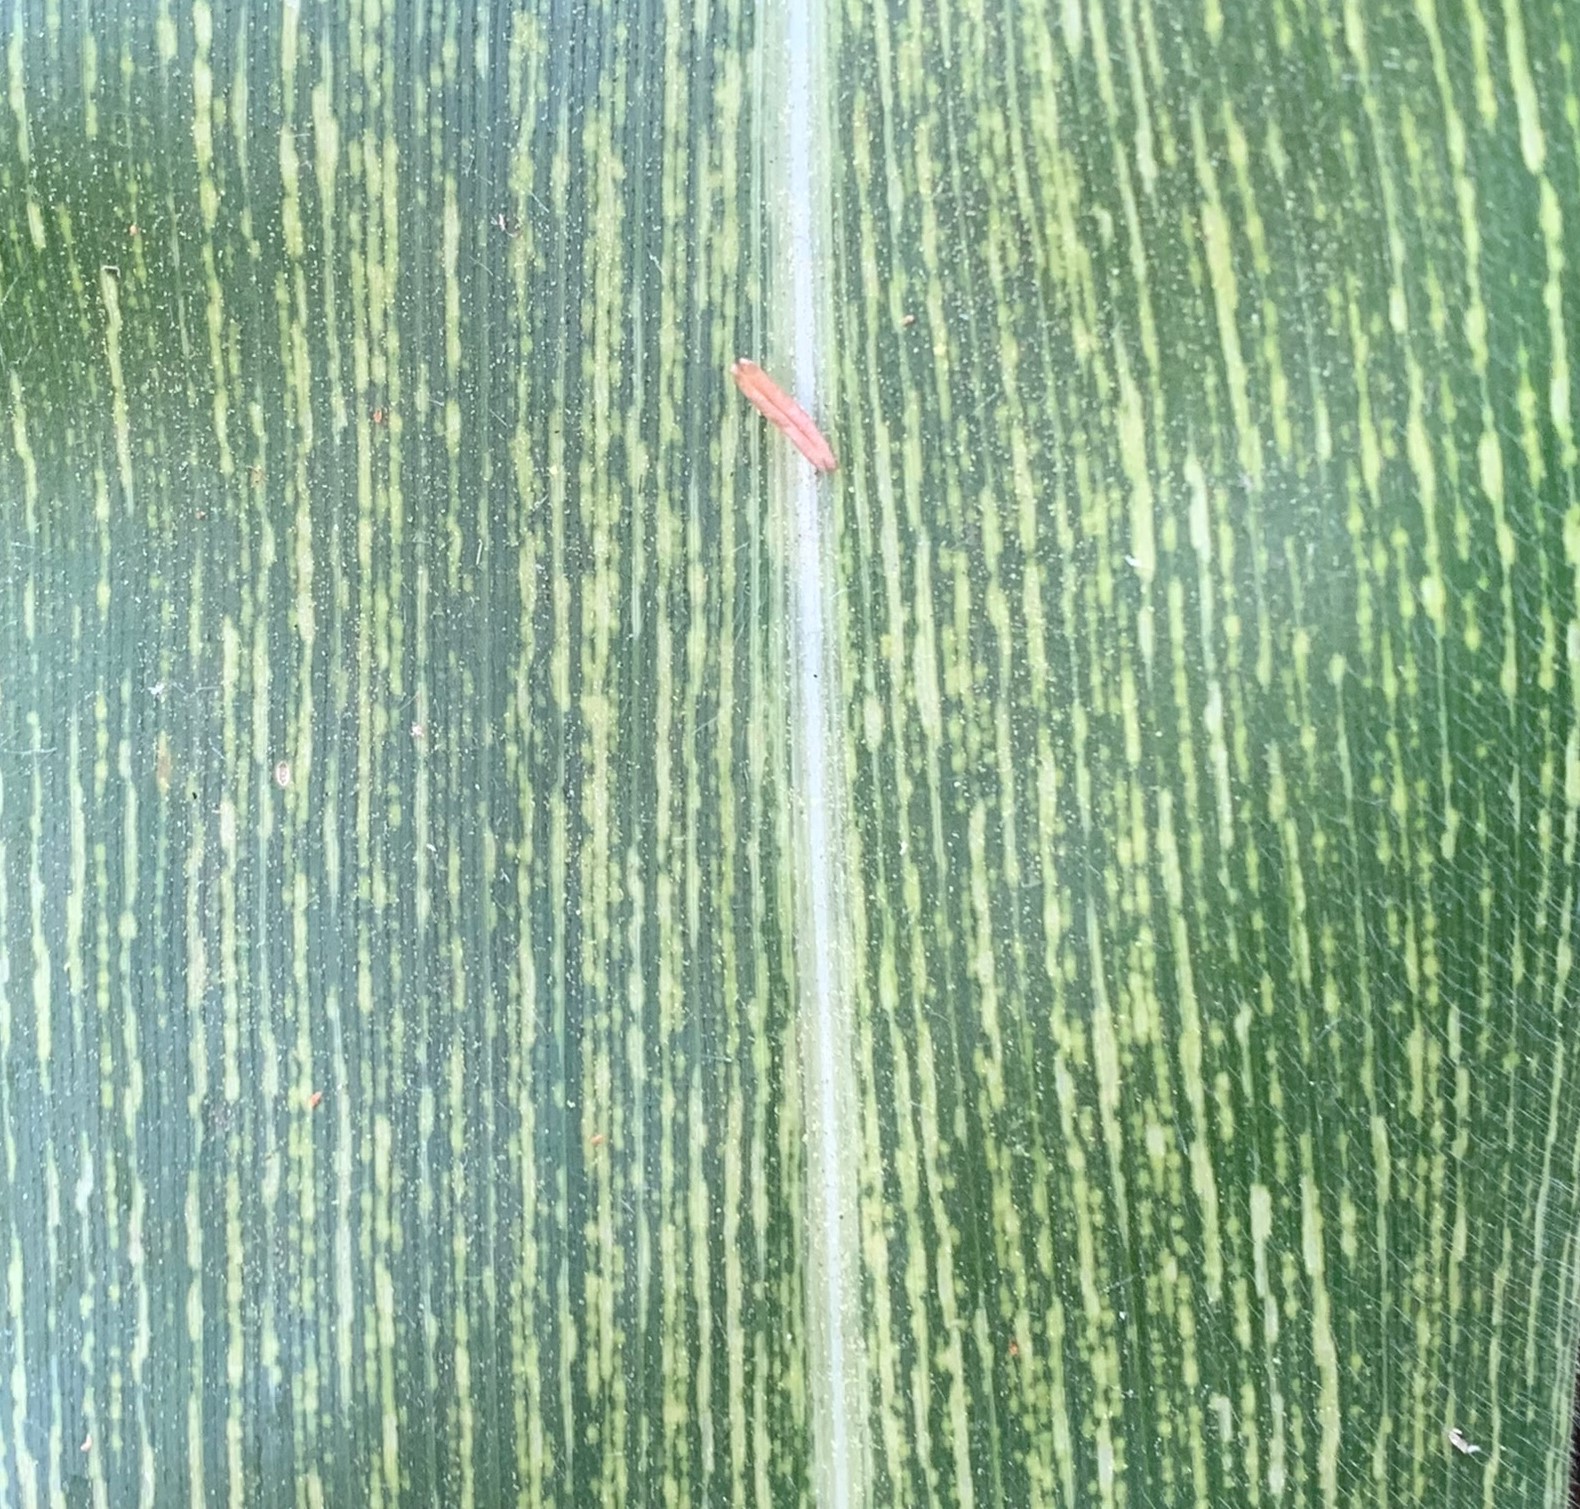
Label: MSV